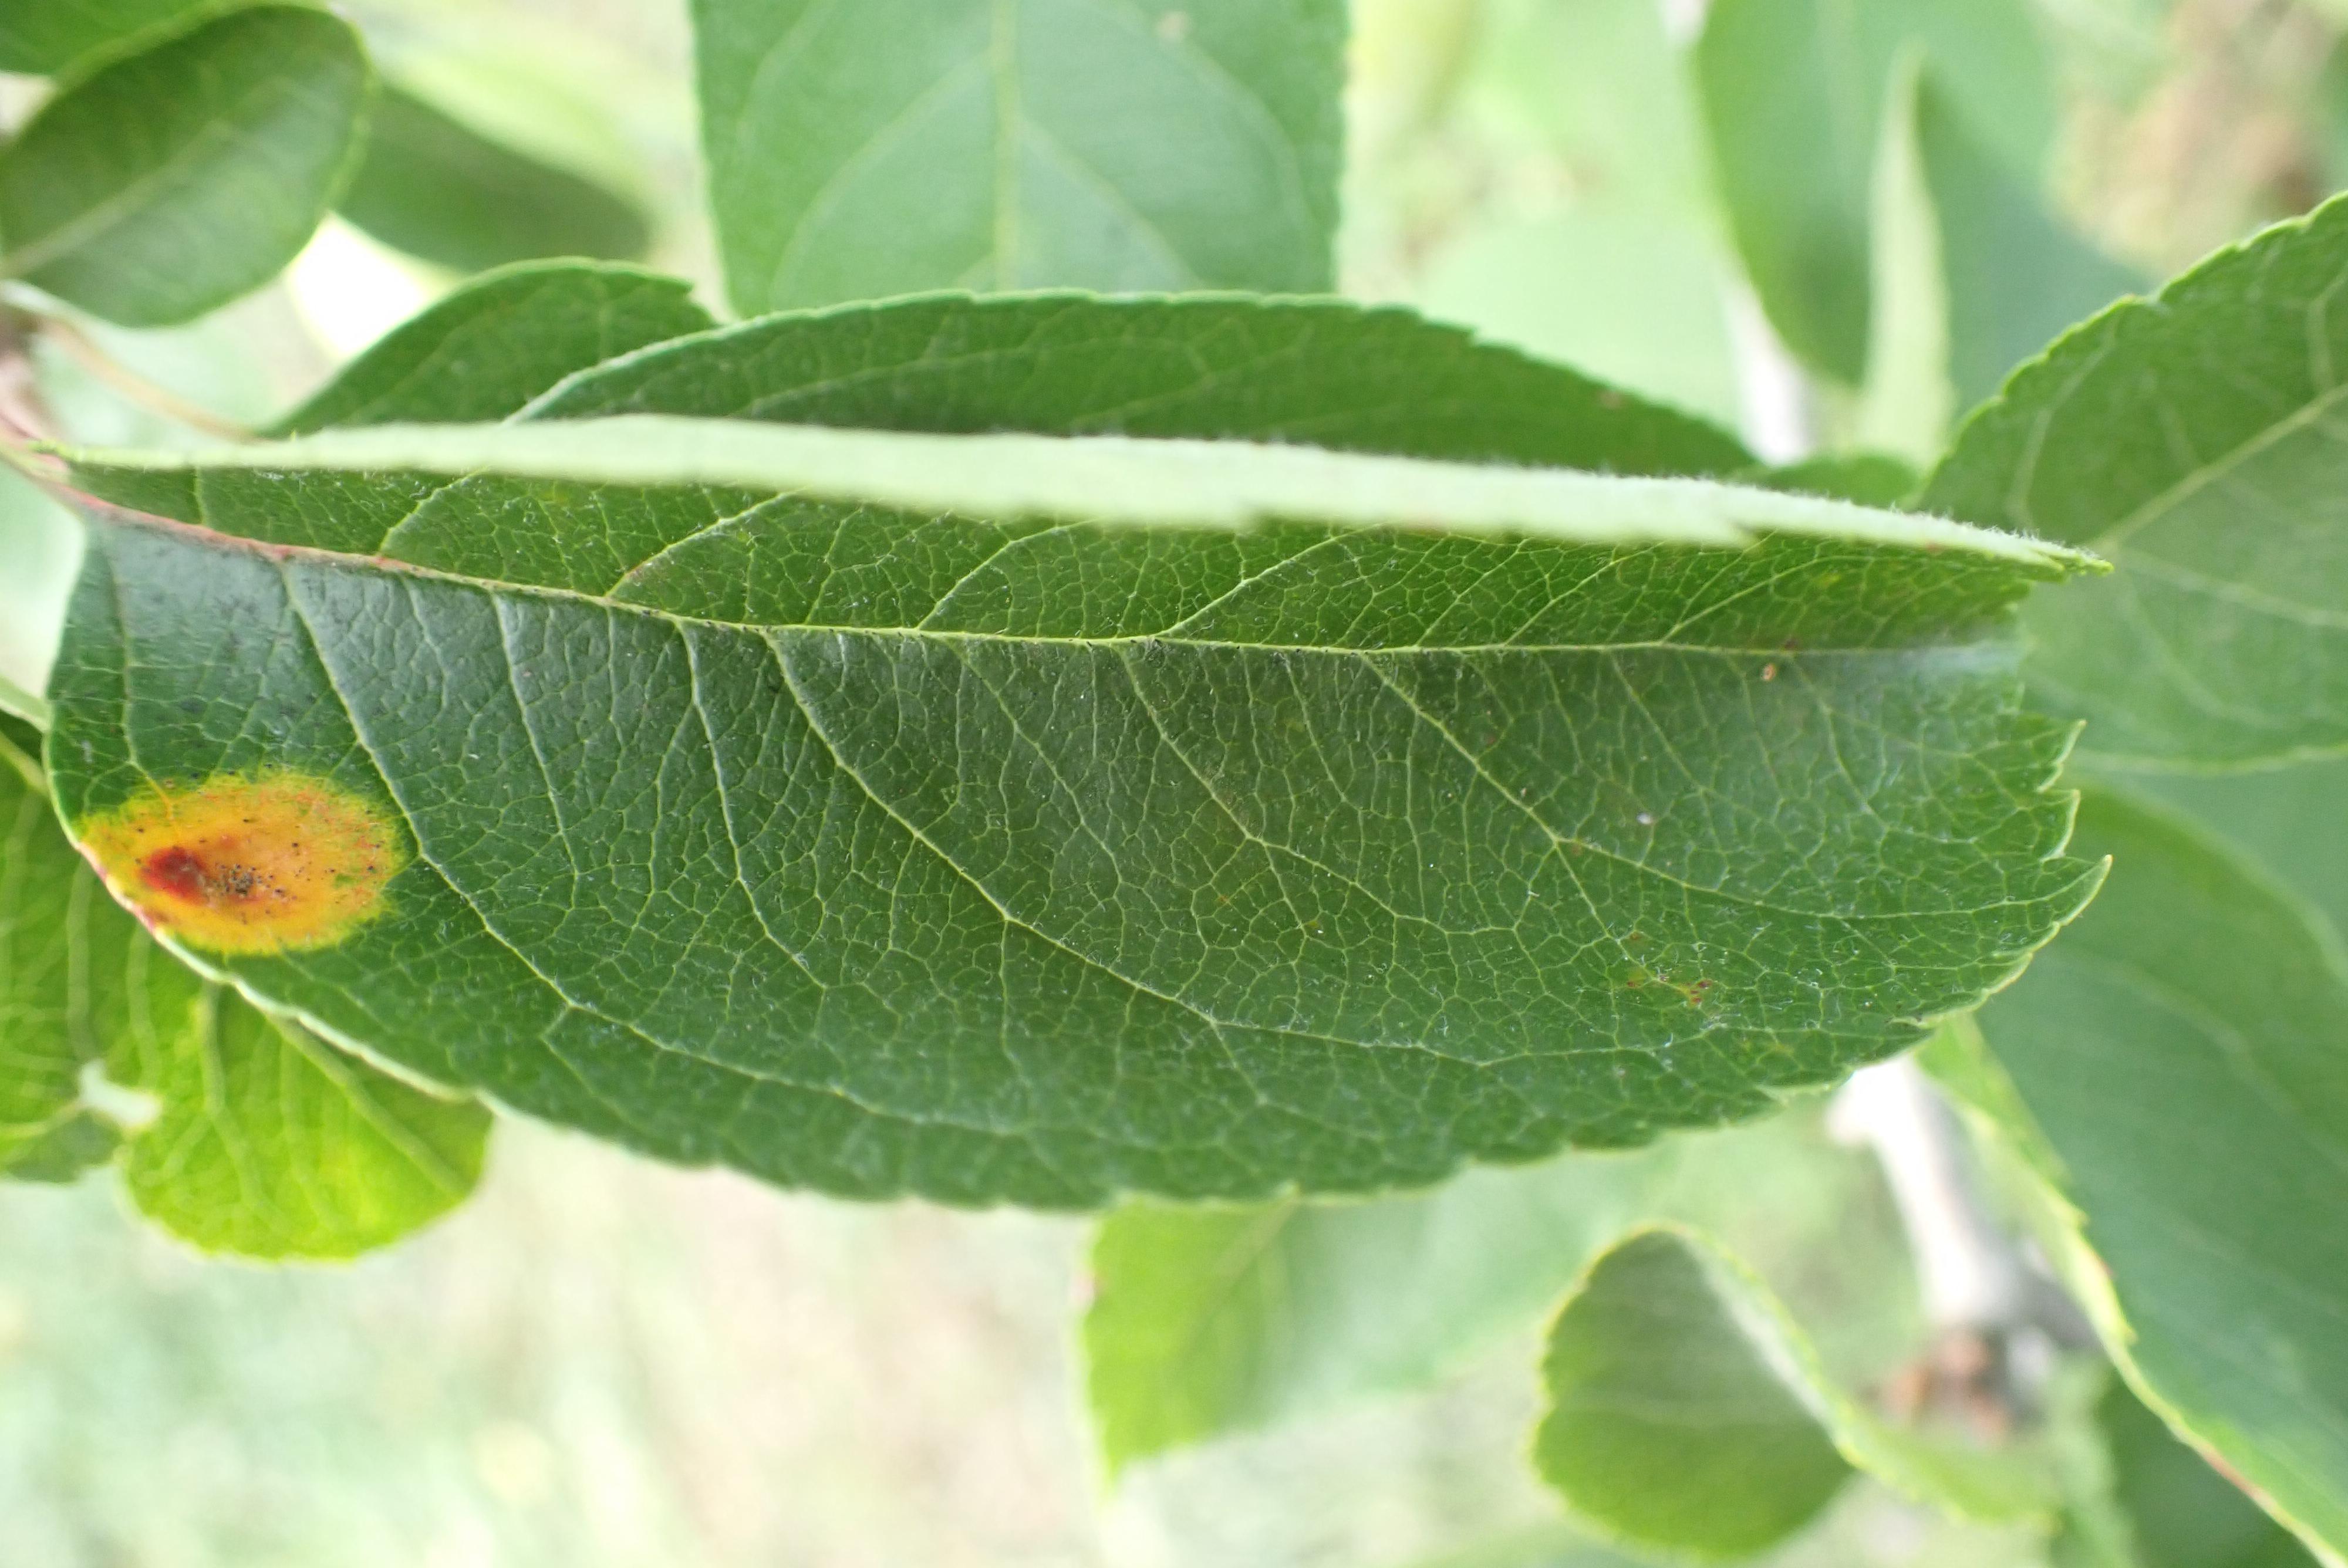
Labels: rust